Imperial Sovereign

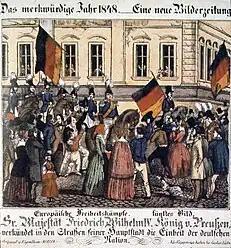
After the violent events on 18 March in Berlin, King Frederick William IV promised that he would put himself forward as the head of the national unity movement.

The title of "Emperor" originally came from the ancient Roman Empire and was familiar, not least because of its use in the medieval Holy Roman Empire. It had become natural that the German king also had the title of Holy Roman Emperor. For centuries, this had been the head of the Austrian House of Habsburg until, in 1806, the Empire was dissolved under pressure from Napoleon. The renunciation of imperial Holy Roman crown was made easier for Austria, because it was allowed by Napoleon to elevate itself to become the empire of Austria.